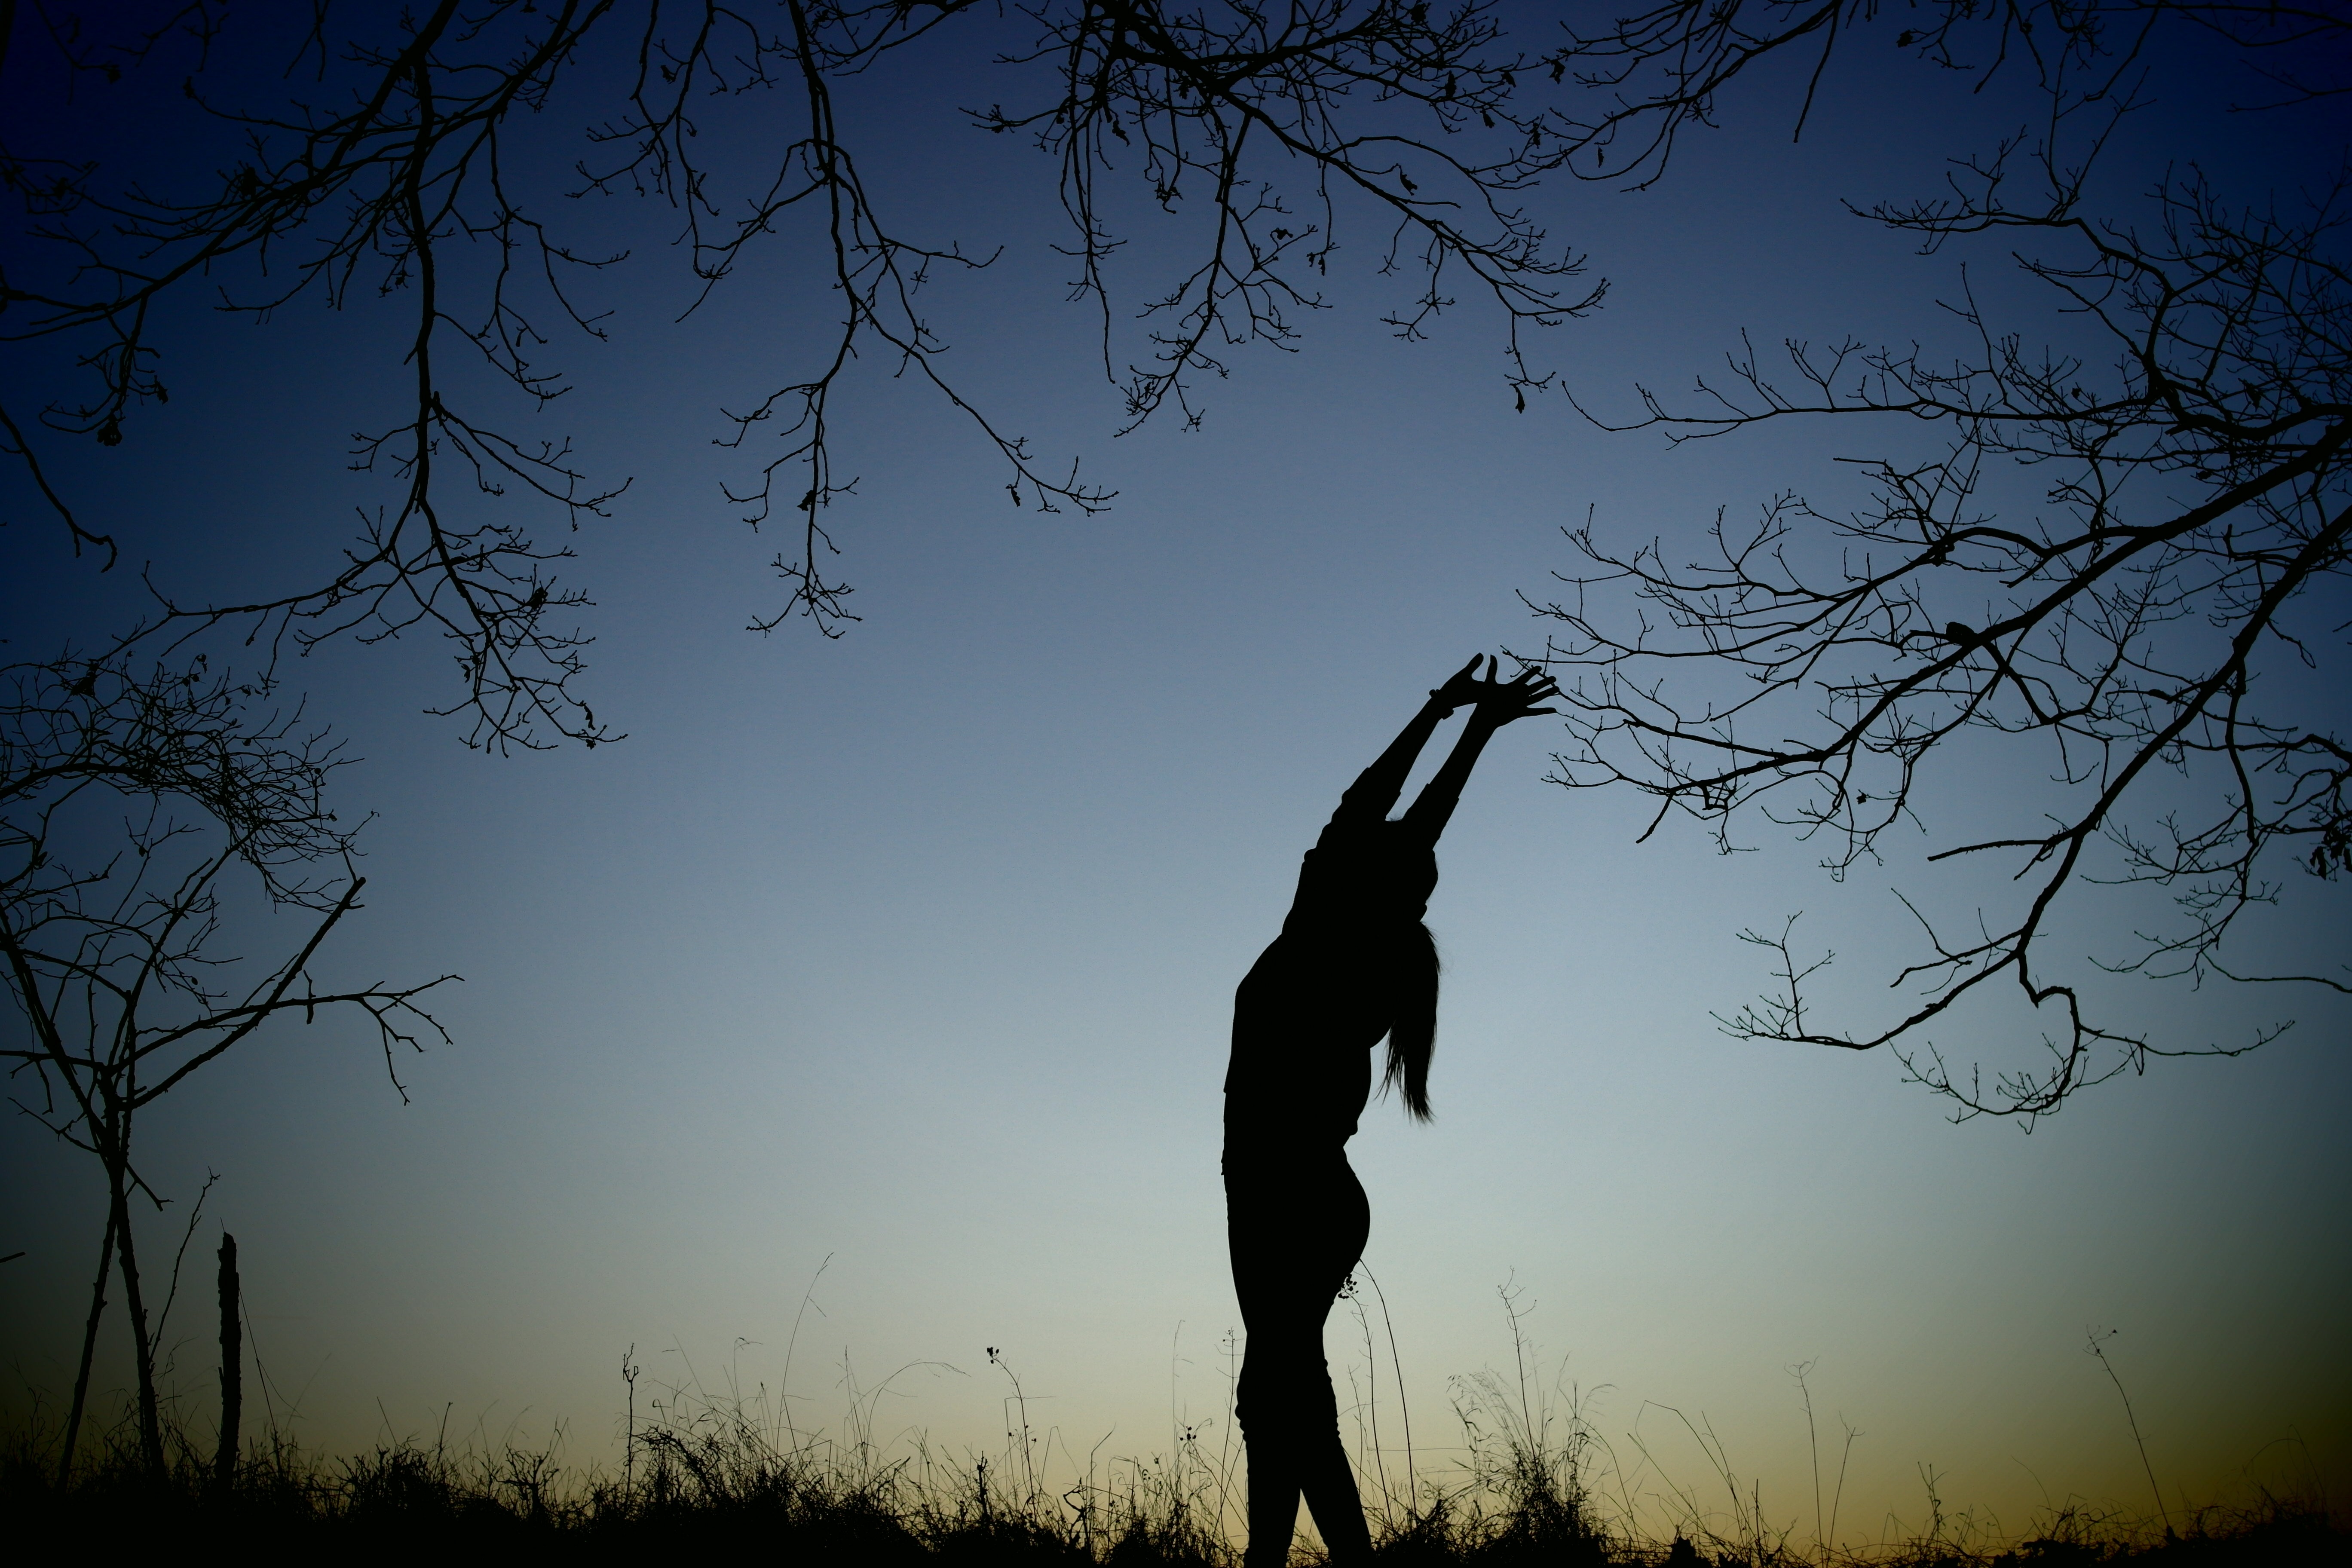
tree, nature, forest, branch, silhouette, light, cloud, sky, girl, sunset, sunlight, morning, dawn, dusk, evening, color, shadow, darkness, movement, atmospheric phenomenon, woody plant